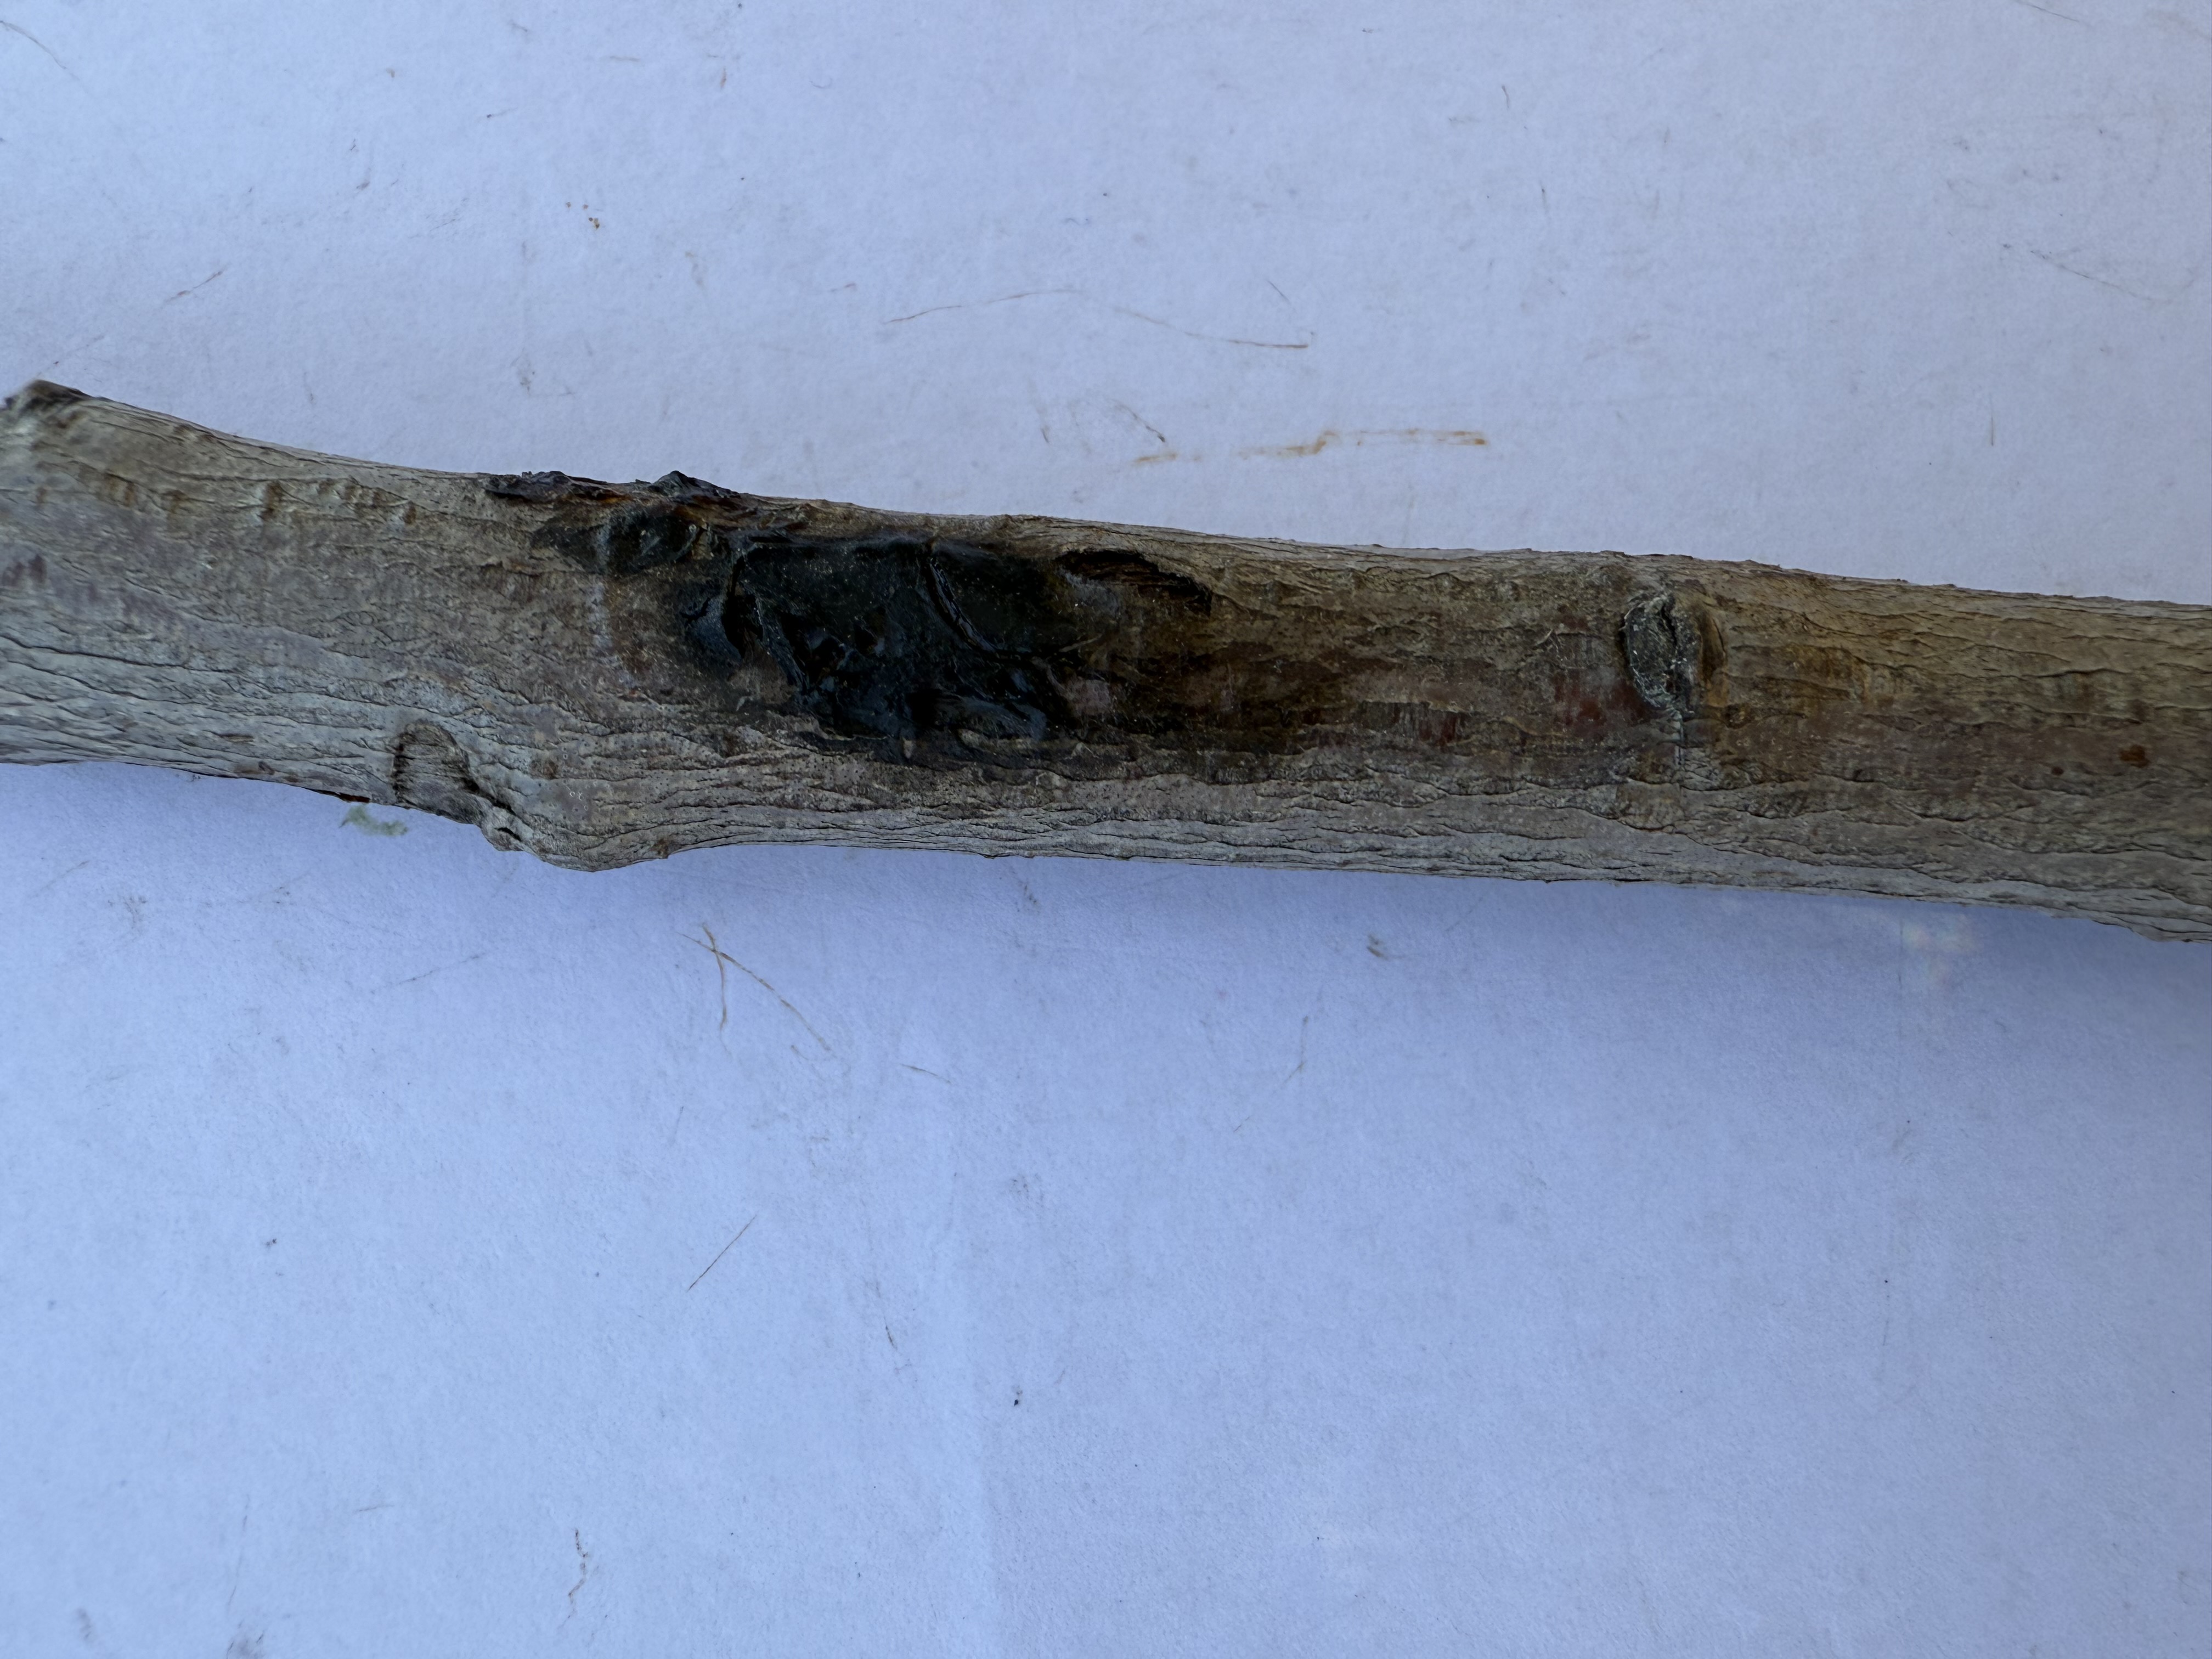
Variety: Hale Peach